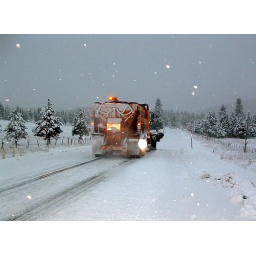
An Oregon Dept. of Transportation sanding truck works on a highway in eastern Oregon.